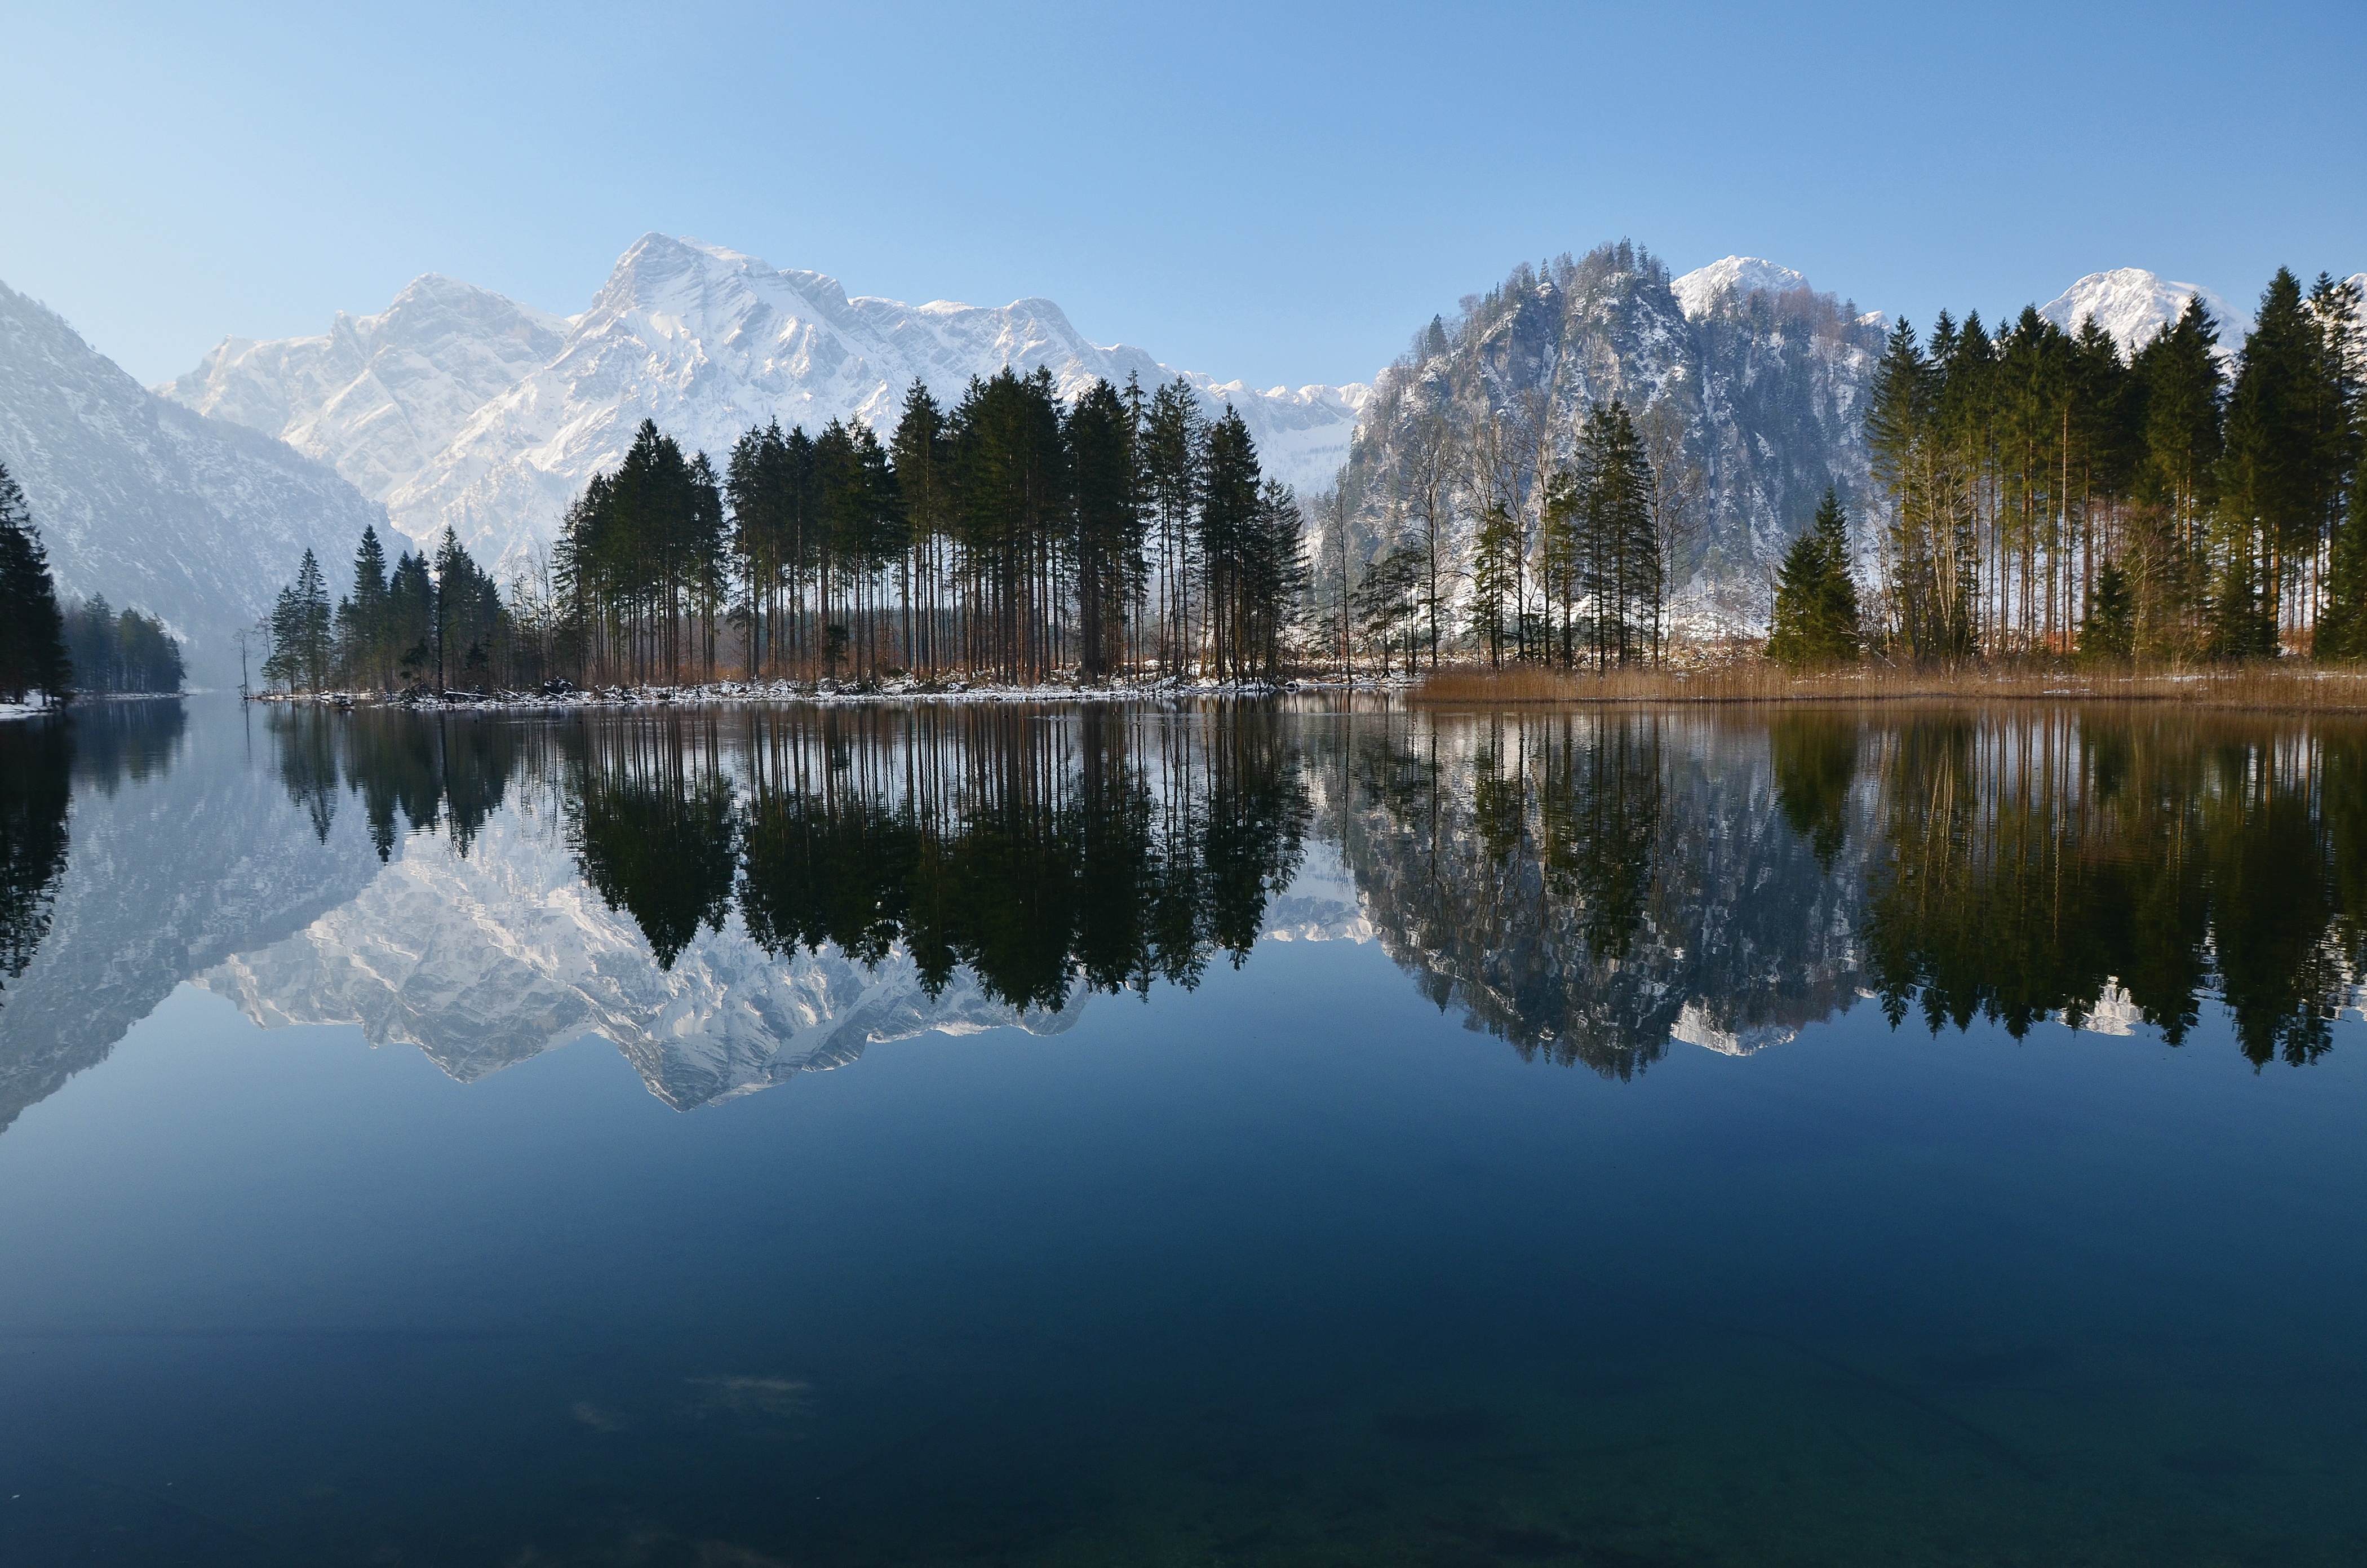
tree, water, nature, wilderness, mountain, lake, mountain range, pond, clear, reflection, alpine, reservoir, body of water, mountain landscape, austria, mountain lake, bergsee, loch, mirror image, atmospheric phenomenon, mountainous landforms